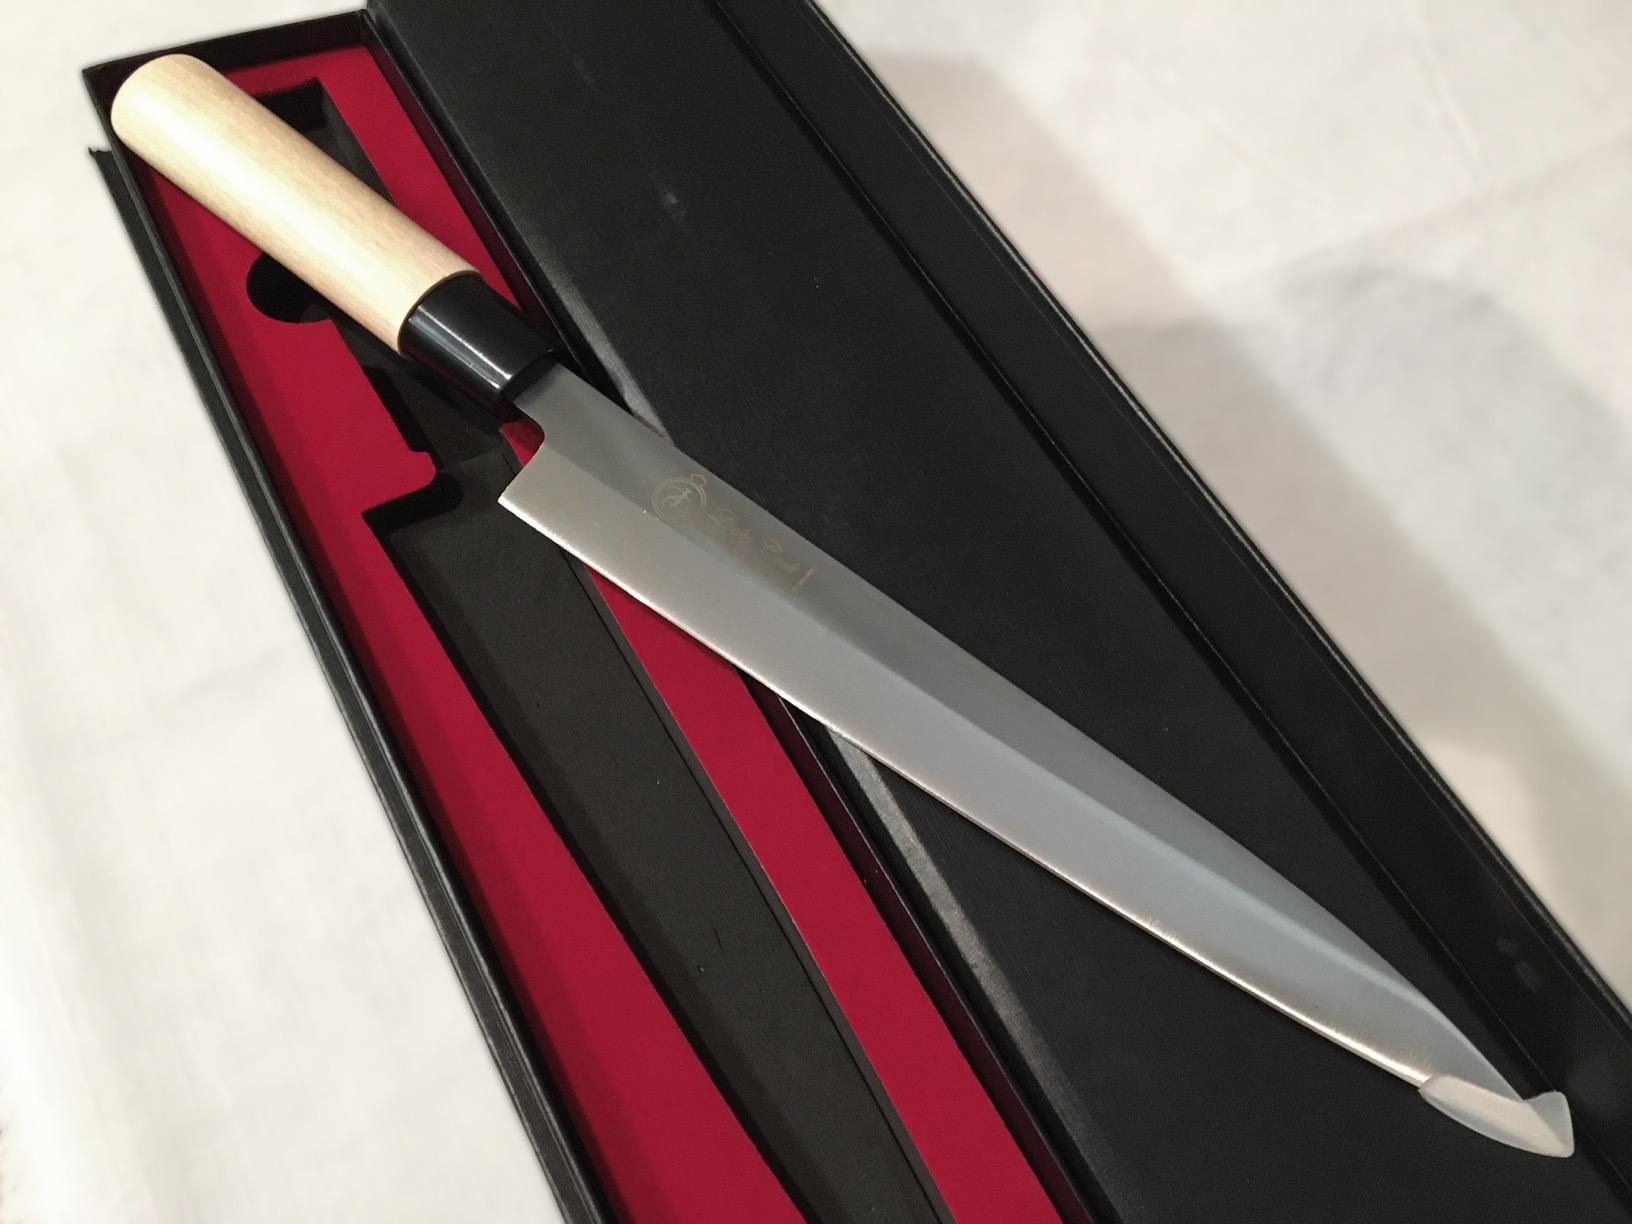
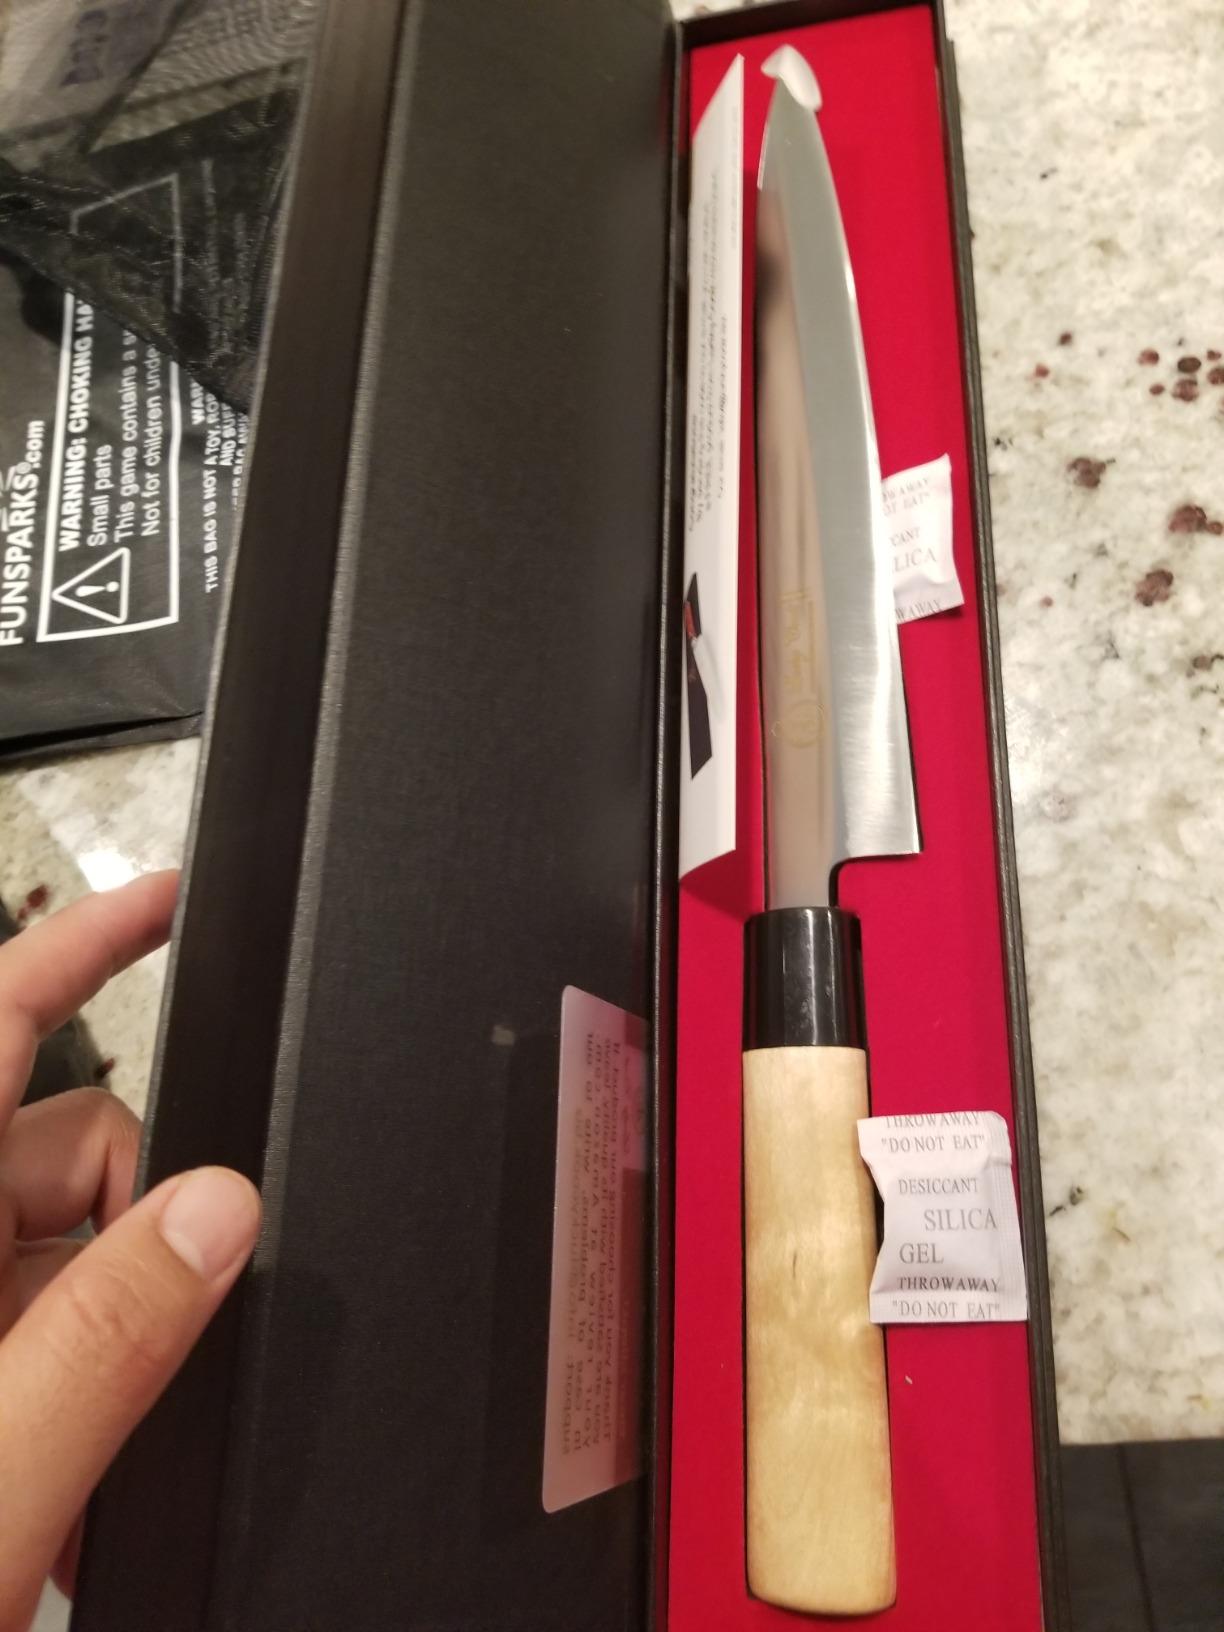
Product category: items_knife
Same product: yes